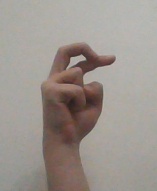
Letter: zay